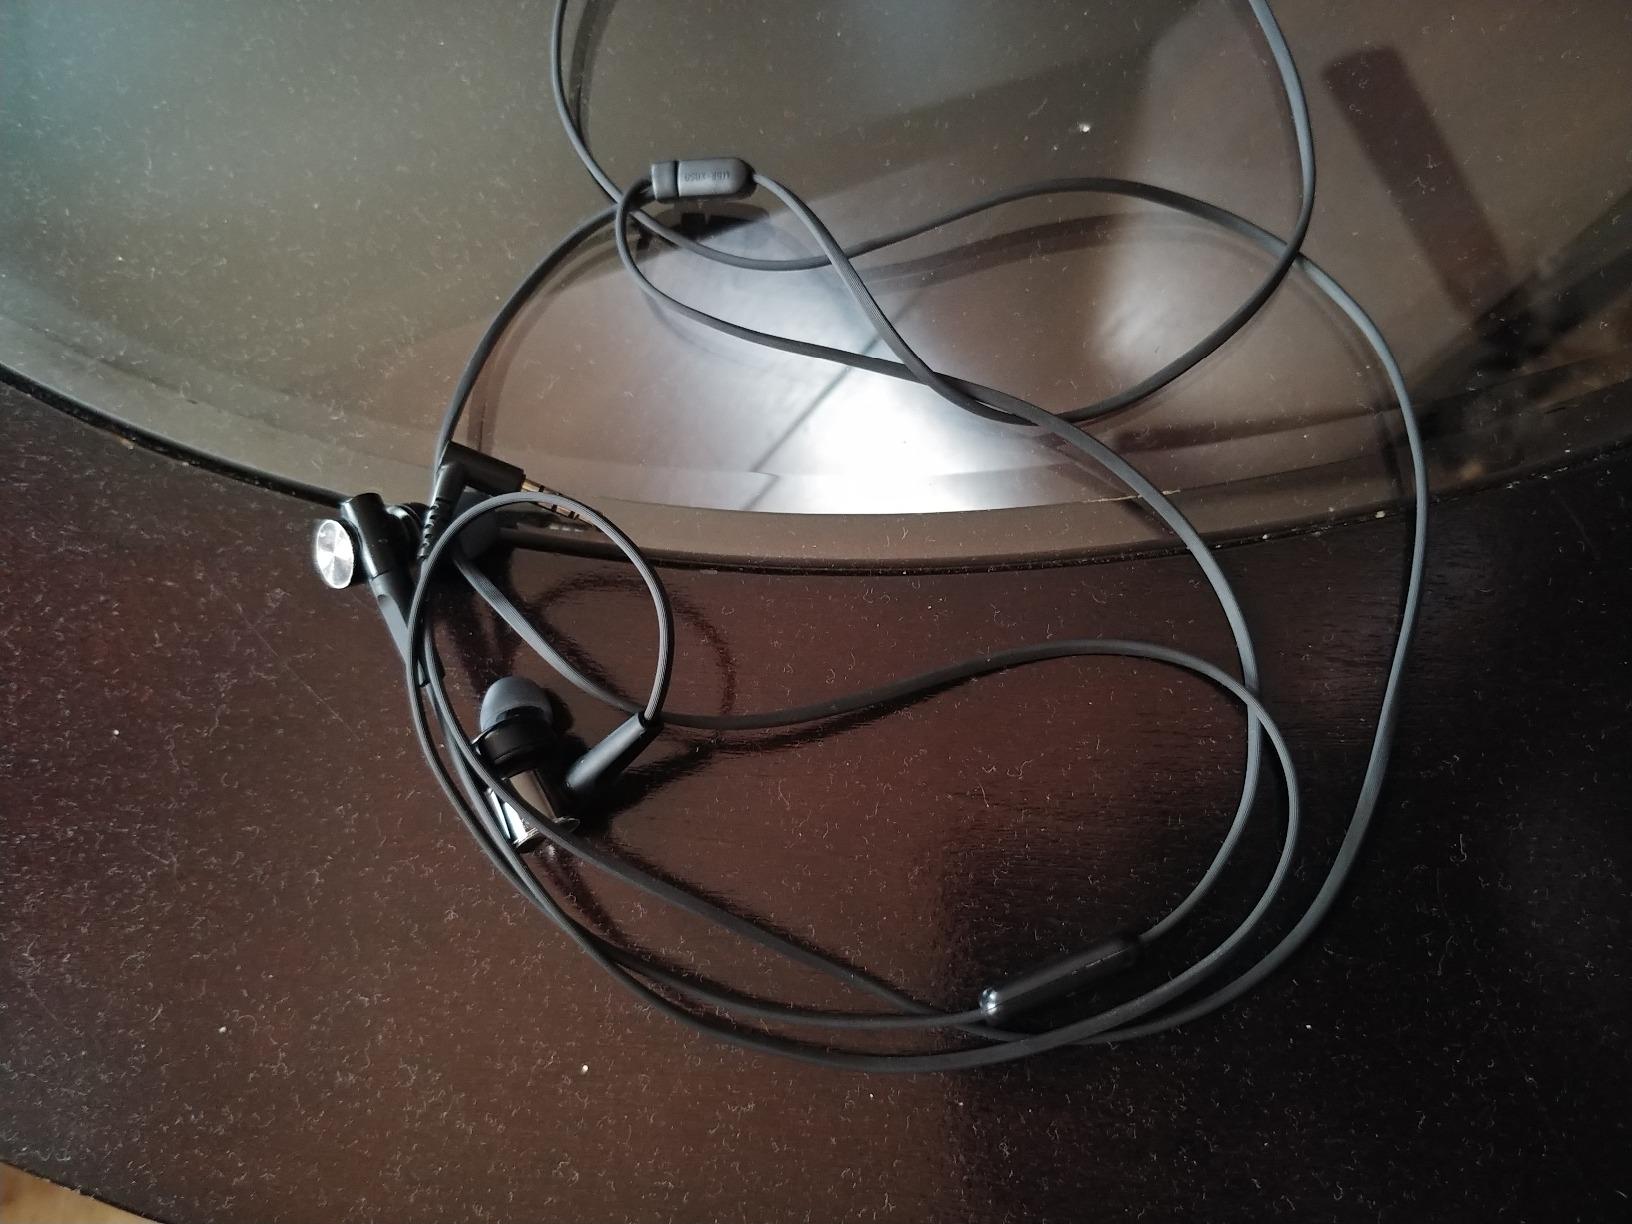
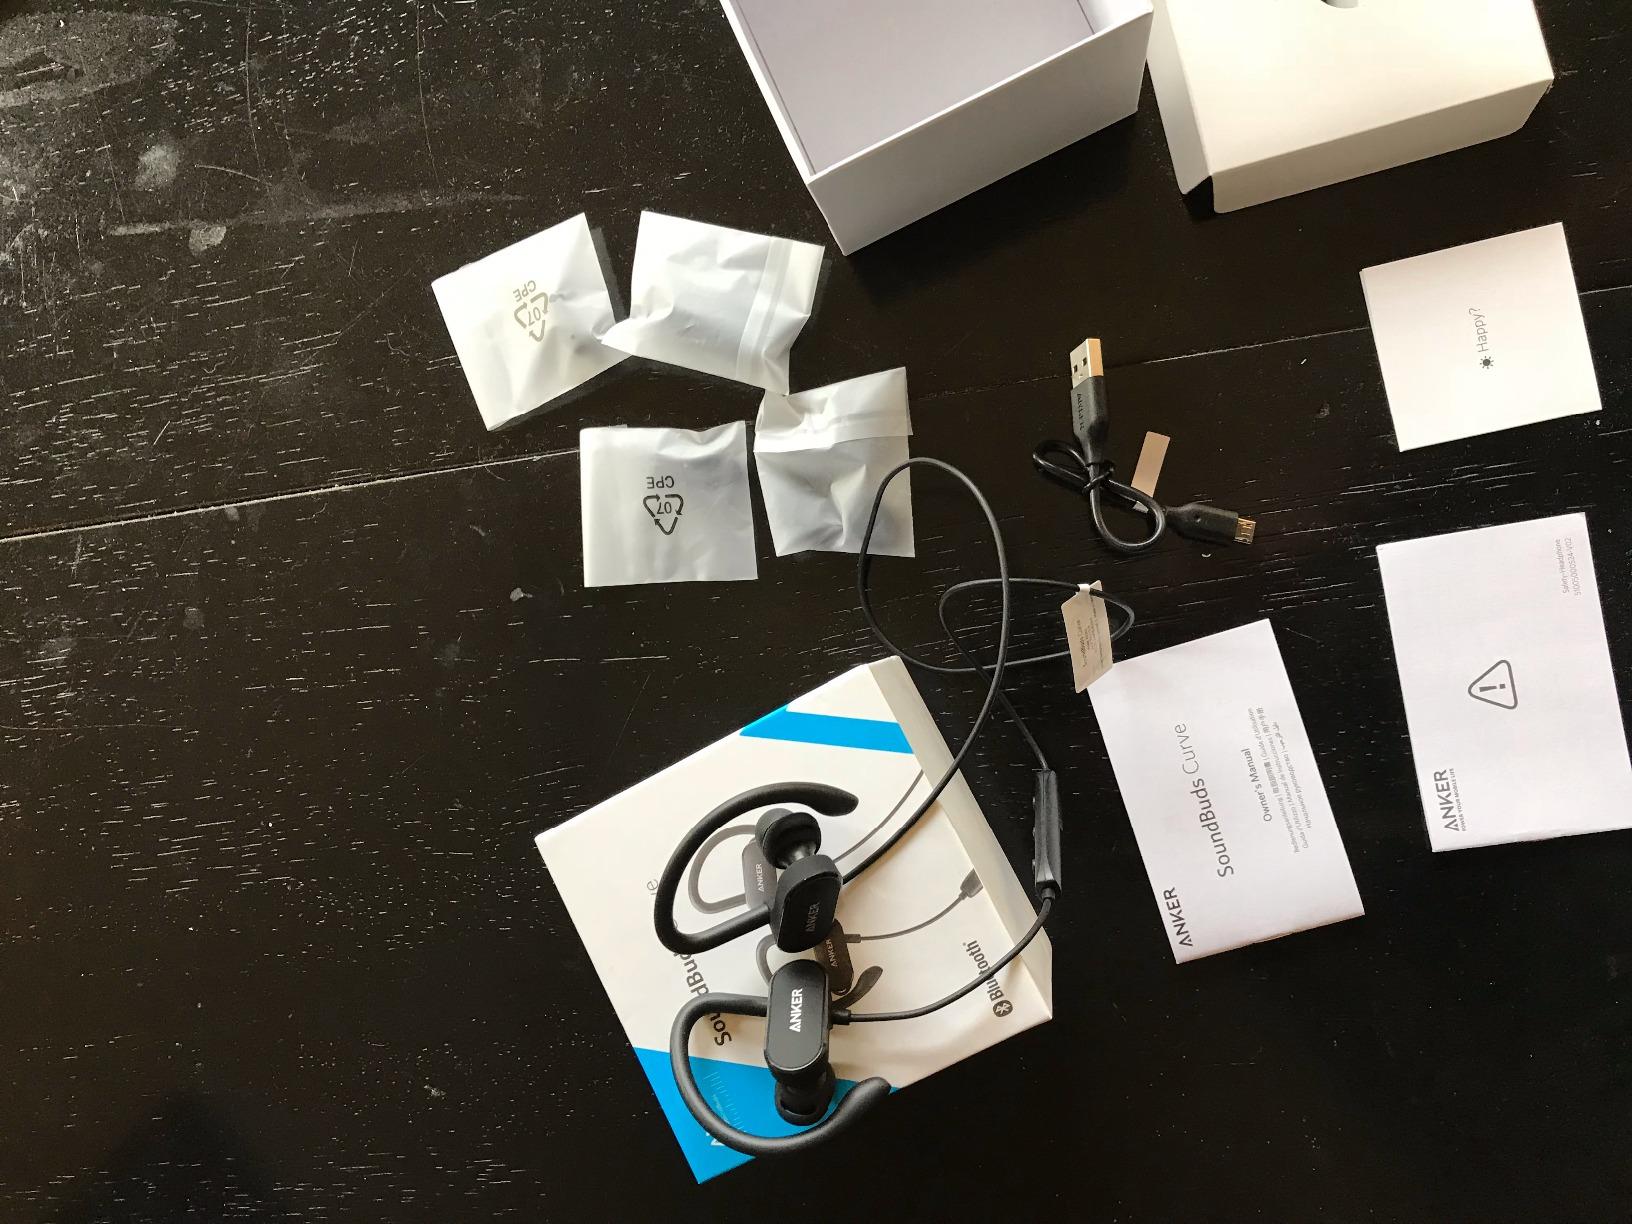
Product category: headphones
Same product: no